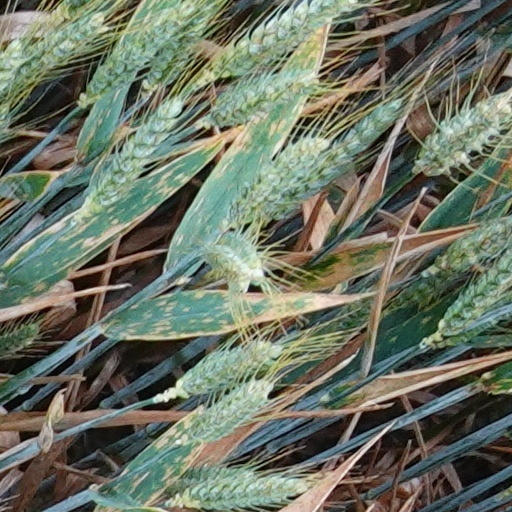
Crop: wheat